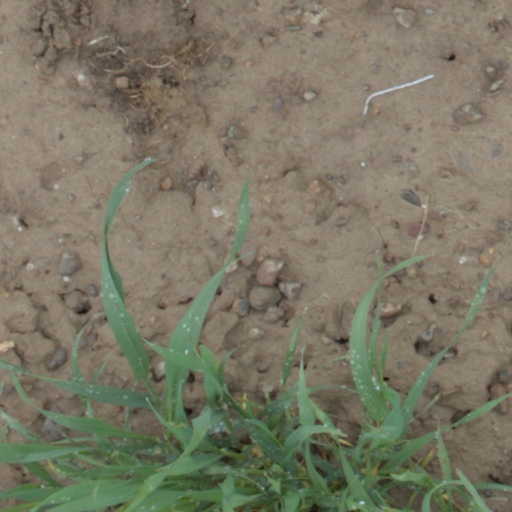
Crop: wheat